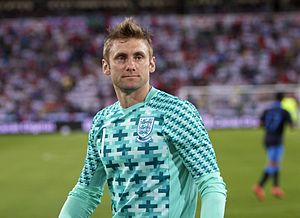
Robert Green
Robert Paul Green er en engelsk fodboldspiller, der spiller for Chelsea i den engelske Premier League. Han har tidligere spillet for blandt andet Norwich, West Ham og Huddersfield Town